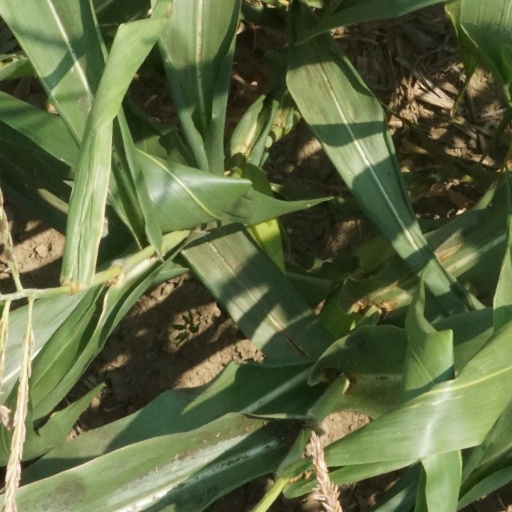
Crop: maize; corn